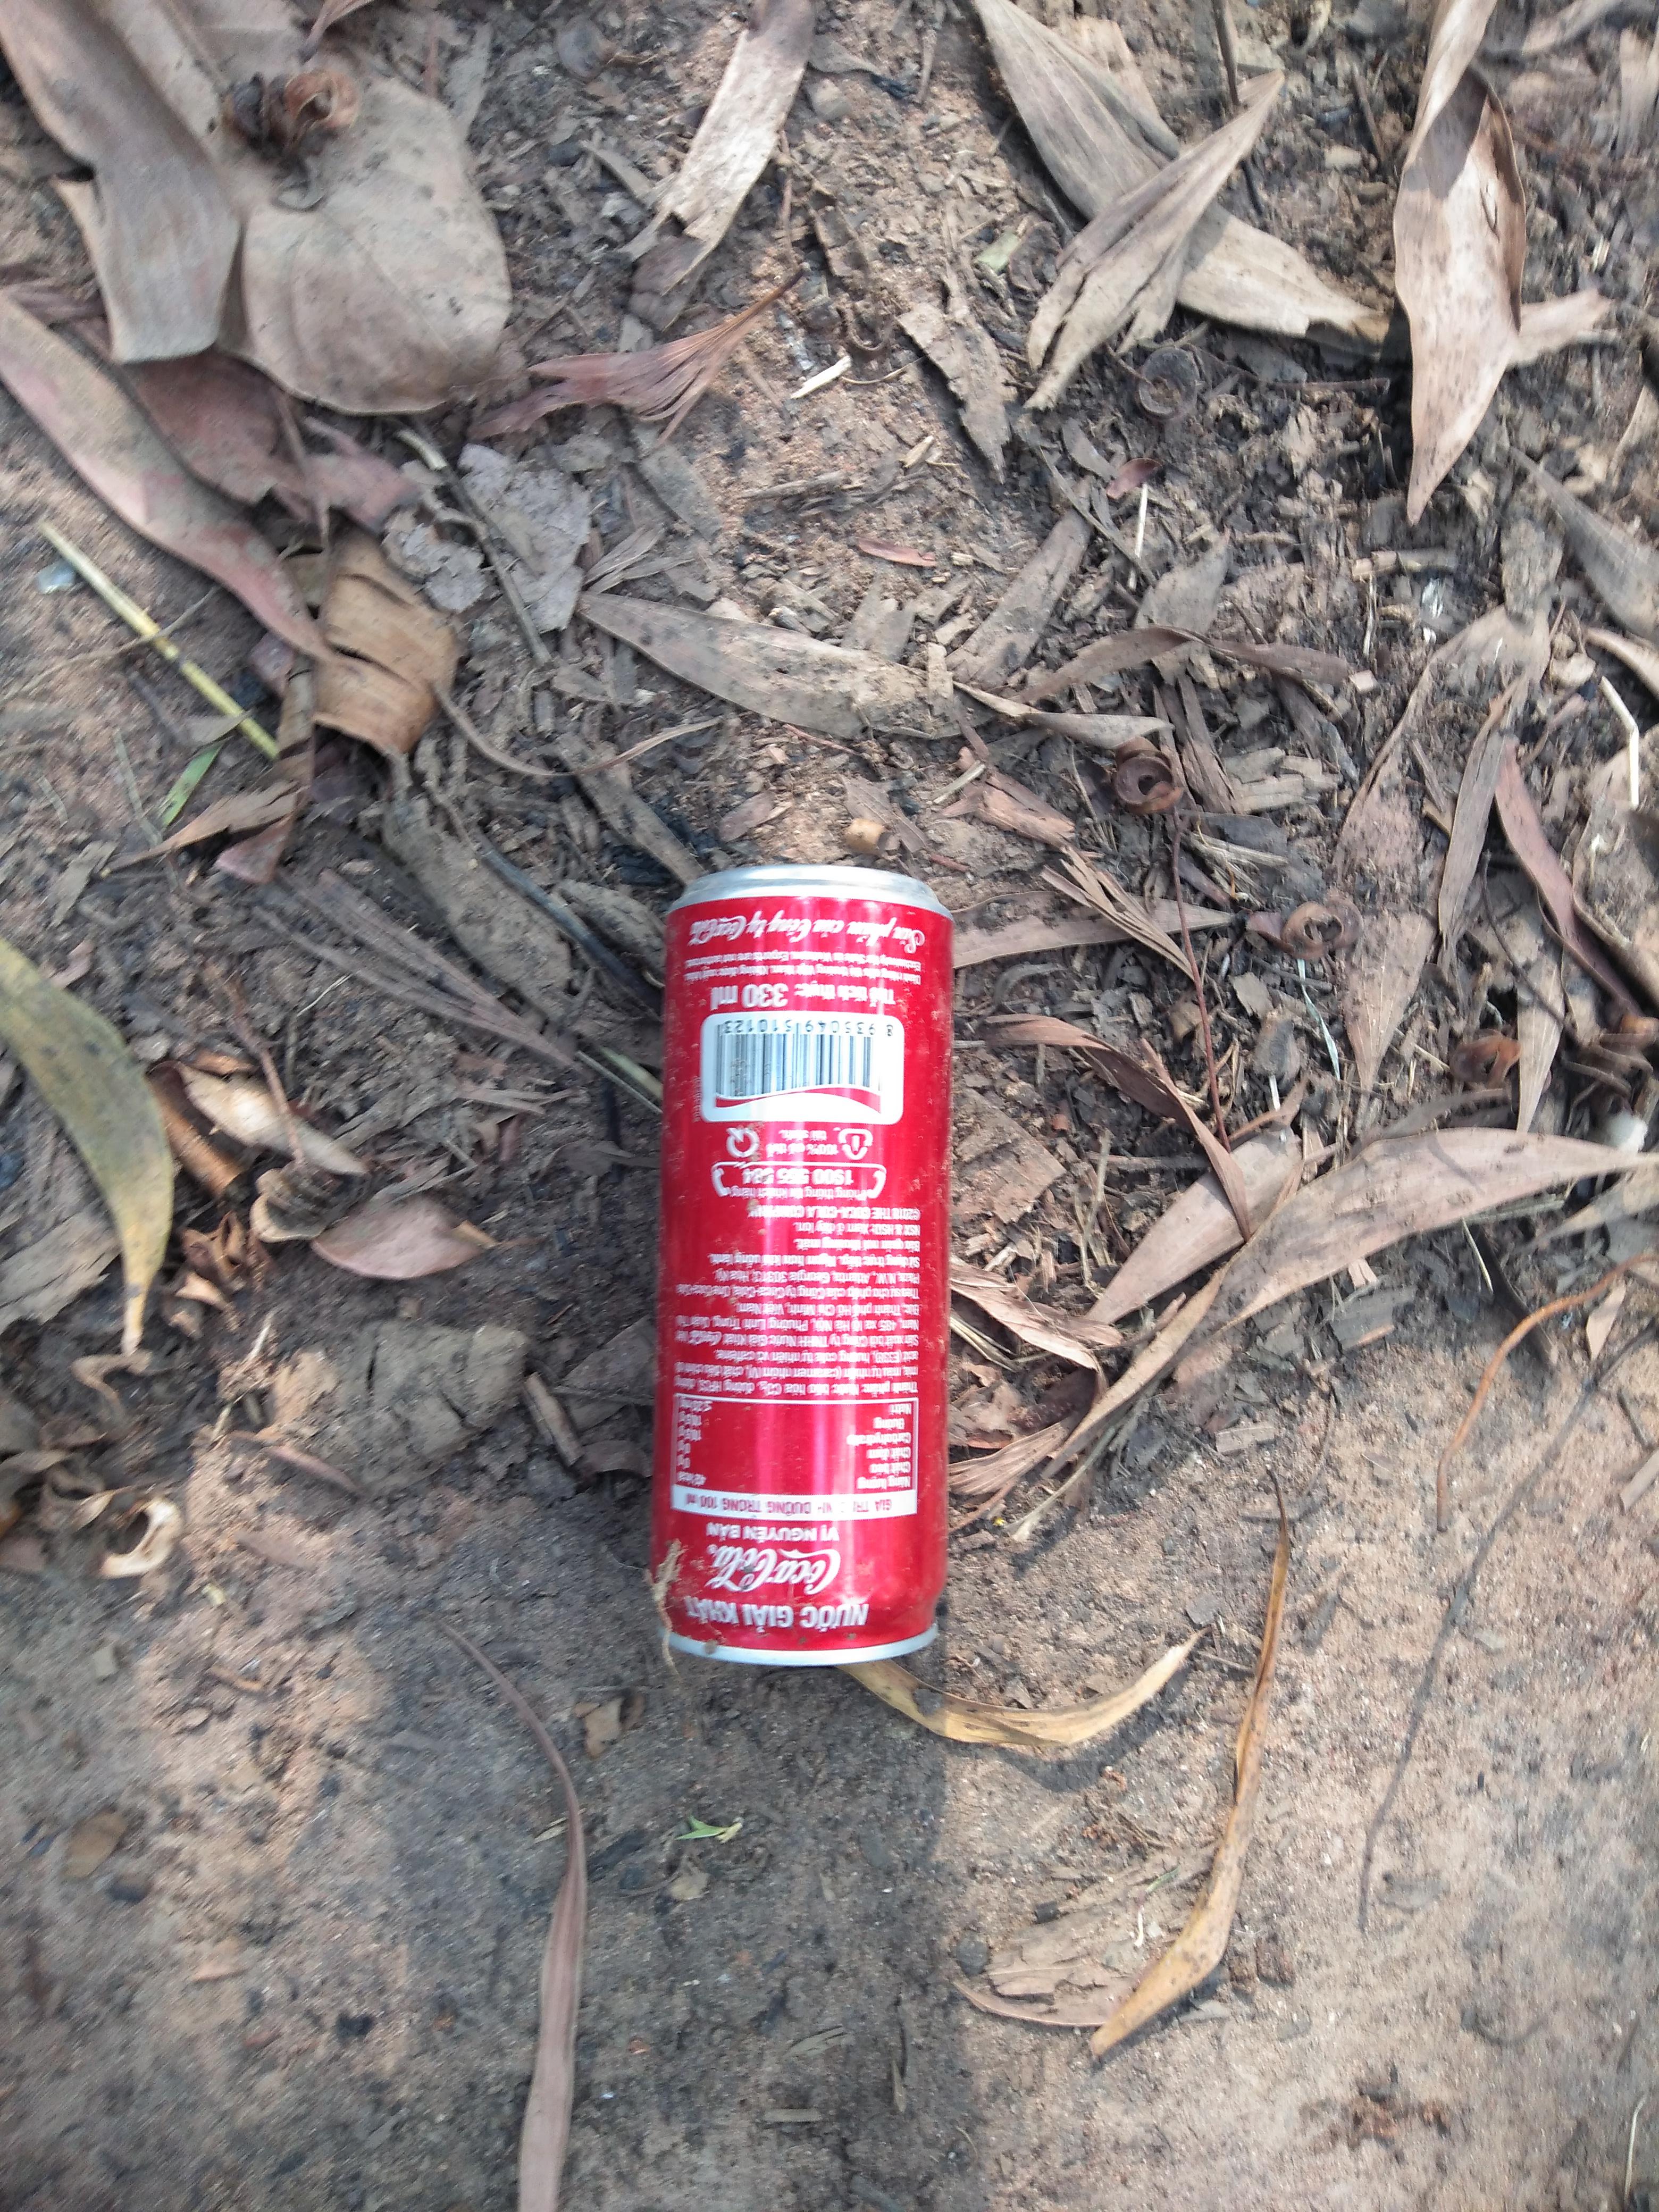
Object: Drink can (Can)